Pirates of Tripoli

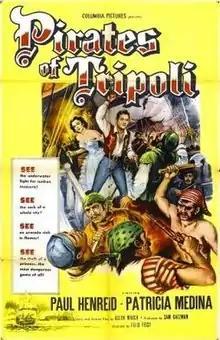
Theatrical release poster

Pirates of Tripoli is a 1955 American adventure film directed by Felix E. Feist and starring Paul Henreid and Patricia Medina.